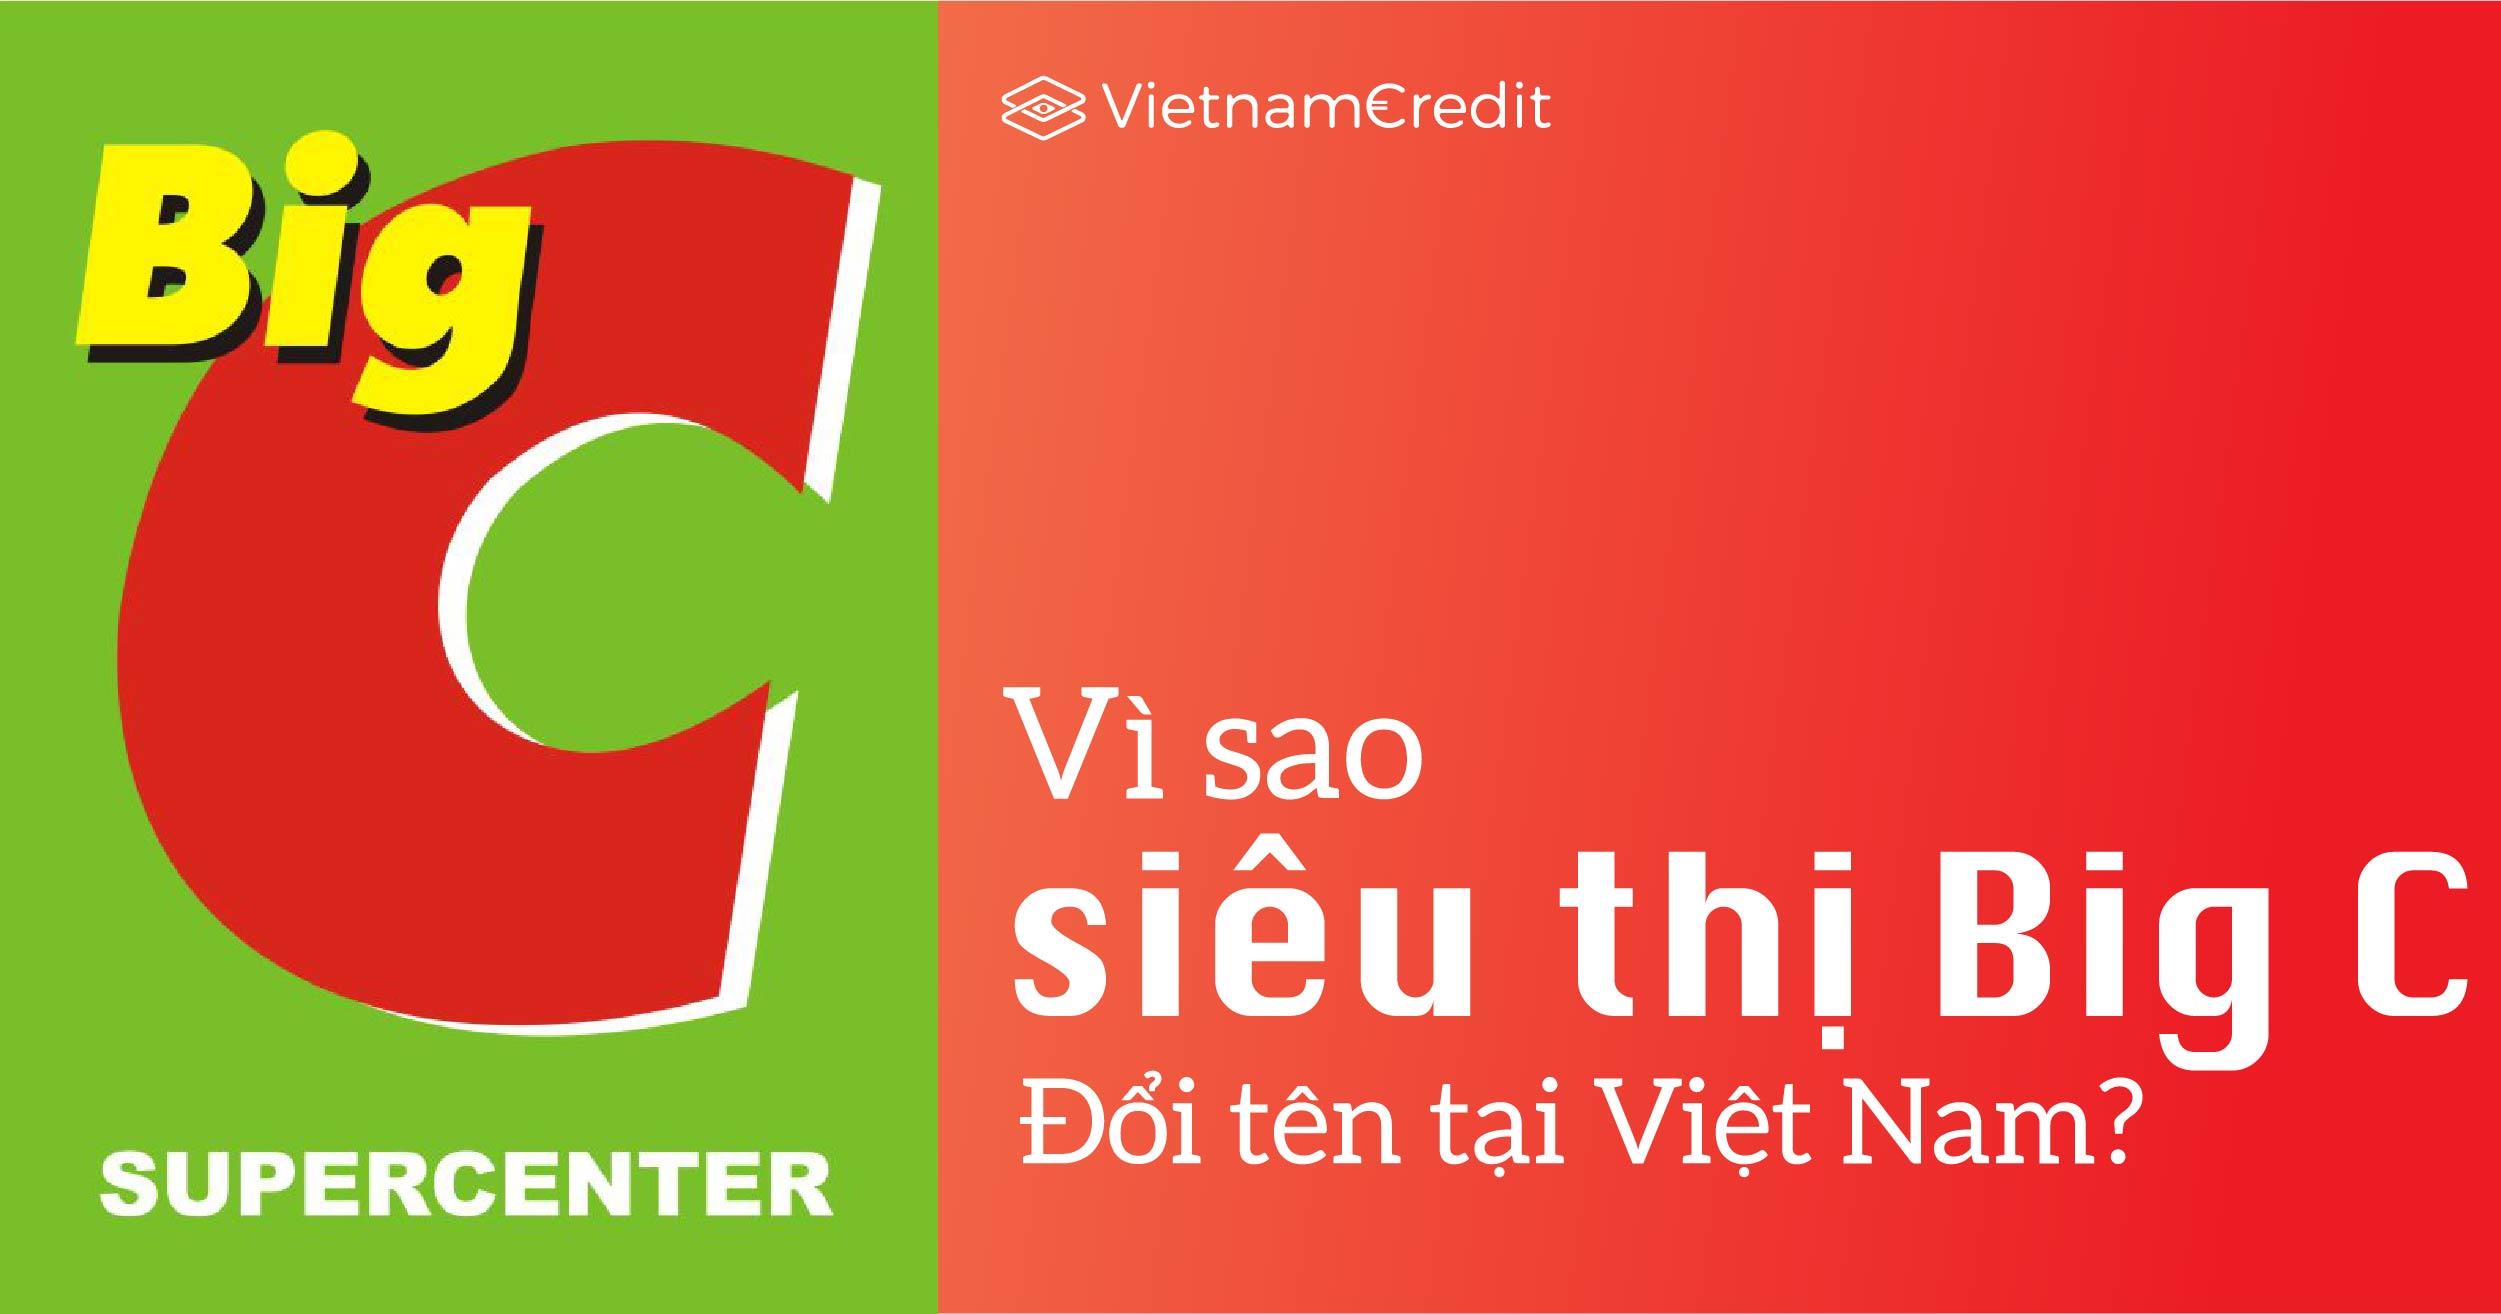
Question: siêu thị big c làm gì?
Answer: đổi tên tại việt nam